Rebecca Gertrude Affachiner

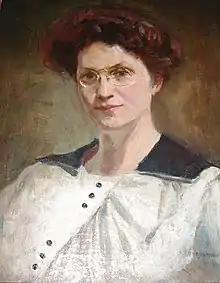

Rebecca Gertrude Affachiner (1884, Nyasvizh, Belarus – 1966, Jerusalem, Israel) was an active figure in Jewish public service in the United States until 1934 and in Israel from the time of her Aliyah to the mid-1950s.